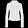
Label: Coat